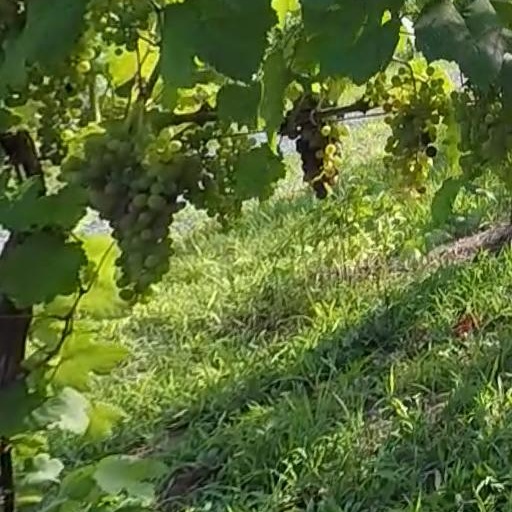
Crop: grape